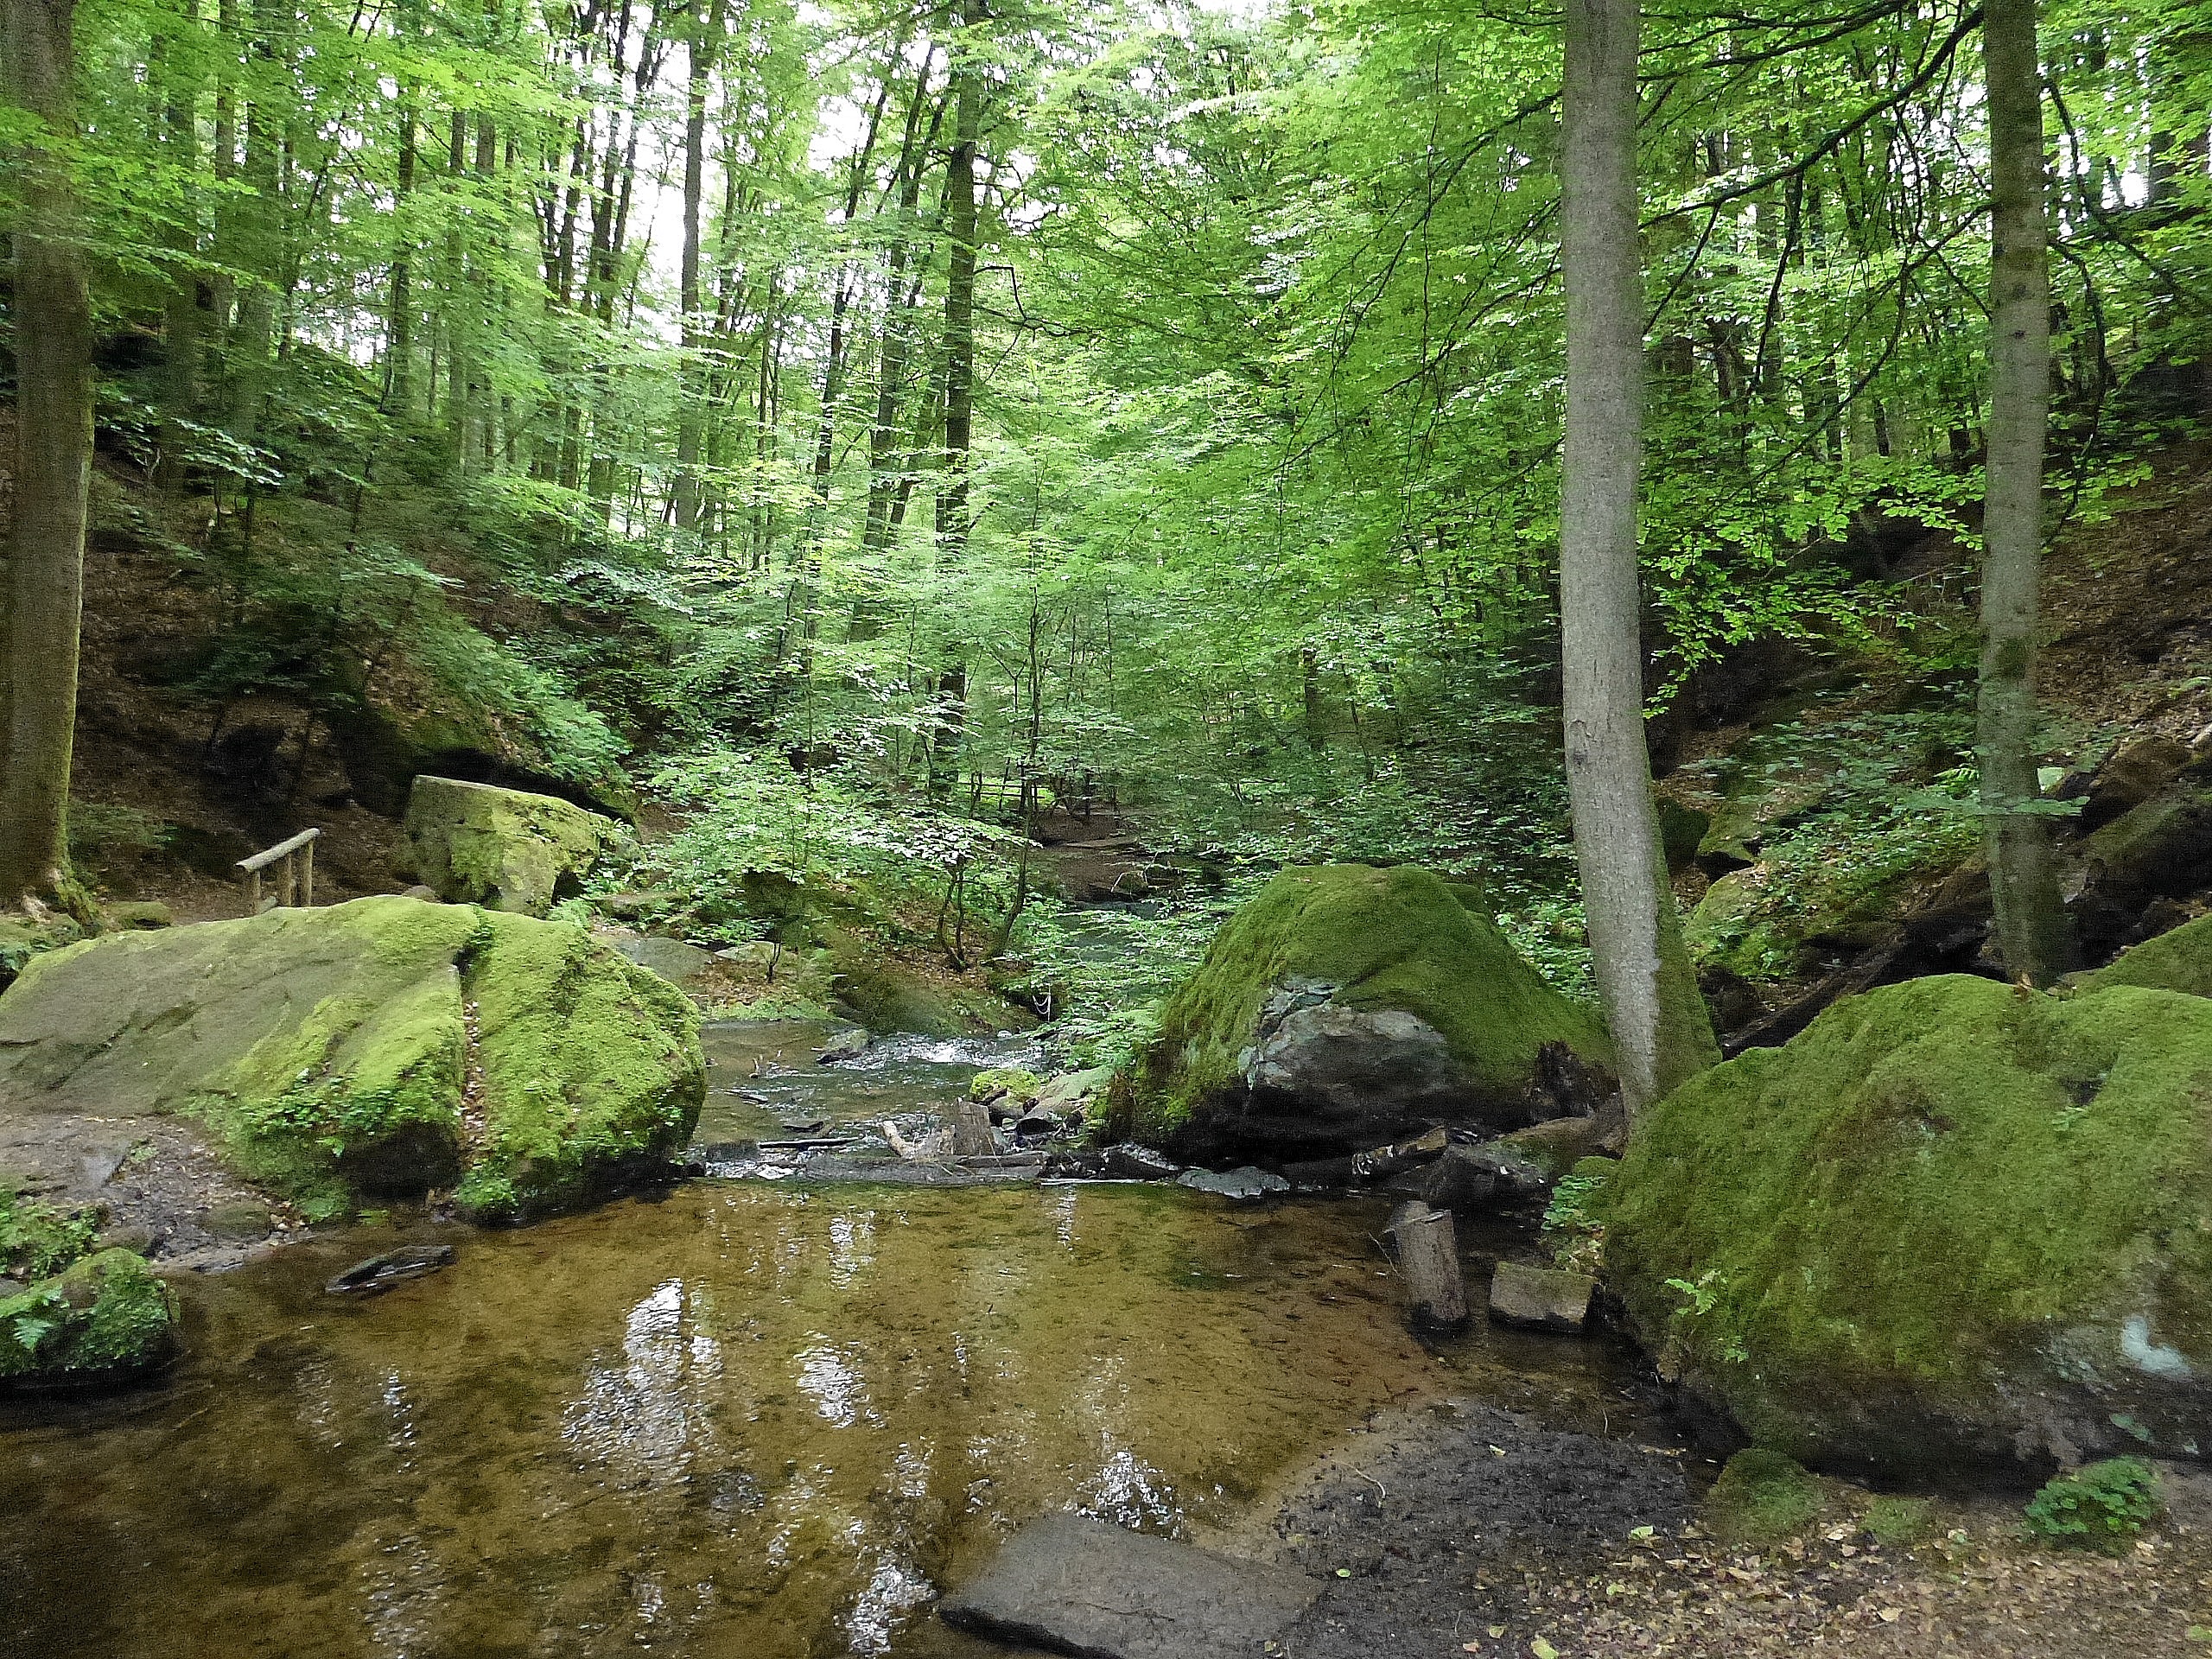
tree, forest, creek, wilderness, plant, trail, river, valley, stream, jungle, trees, vegetation, rainforest, ravine, woodland, bach, habitat, ecosystem, watercourse, nature reserve, biome, old growth forest, natural environment, geographical feature, temperate broadleaf and mixed forest, temperate coniferous forest, karlstal